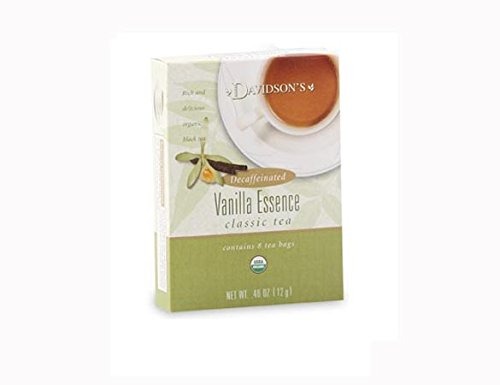
Item Name: Davidson Organic Tea 296 Decaffeinated Vanilla Essence Tea, Box of 100 Tea Bags
Bullet Point 1: Decaffeinated
Bullet Point 2: Certified Organic&#44; Certified Kosher
Bullet Point 3: Box - 100
Bullet Point 4: Dimension - 5.5 x 9 x 2 in.
Bullet Point 5: Item Weight - 7.05 oz.Ingredients&#58;Decaf. Black Tea&#44; Carob and Natural flavor.
Product Description: Rounded and chocolaty organic carob accentuates the light but robust black decaffeinated tea.Features. Decaffeinated. Certified Organic Certified Kosher. Box - 100. Dimension - 5.5 x 9 x 2 in.. Item Weight - 7.05 oz.IngredientsDecaf. Black Tea Carob and Natural flavor.
Value: 100.0
Unit: Count

Price: 25.58